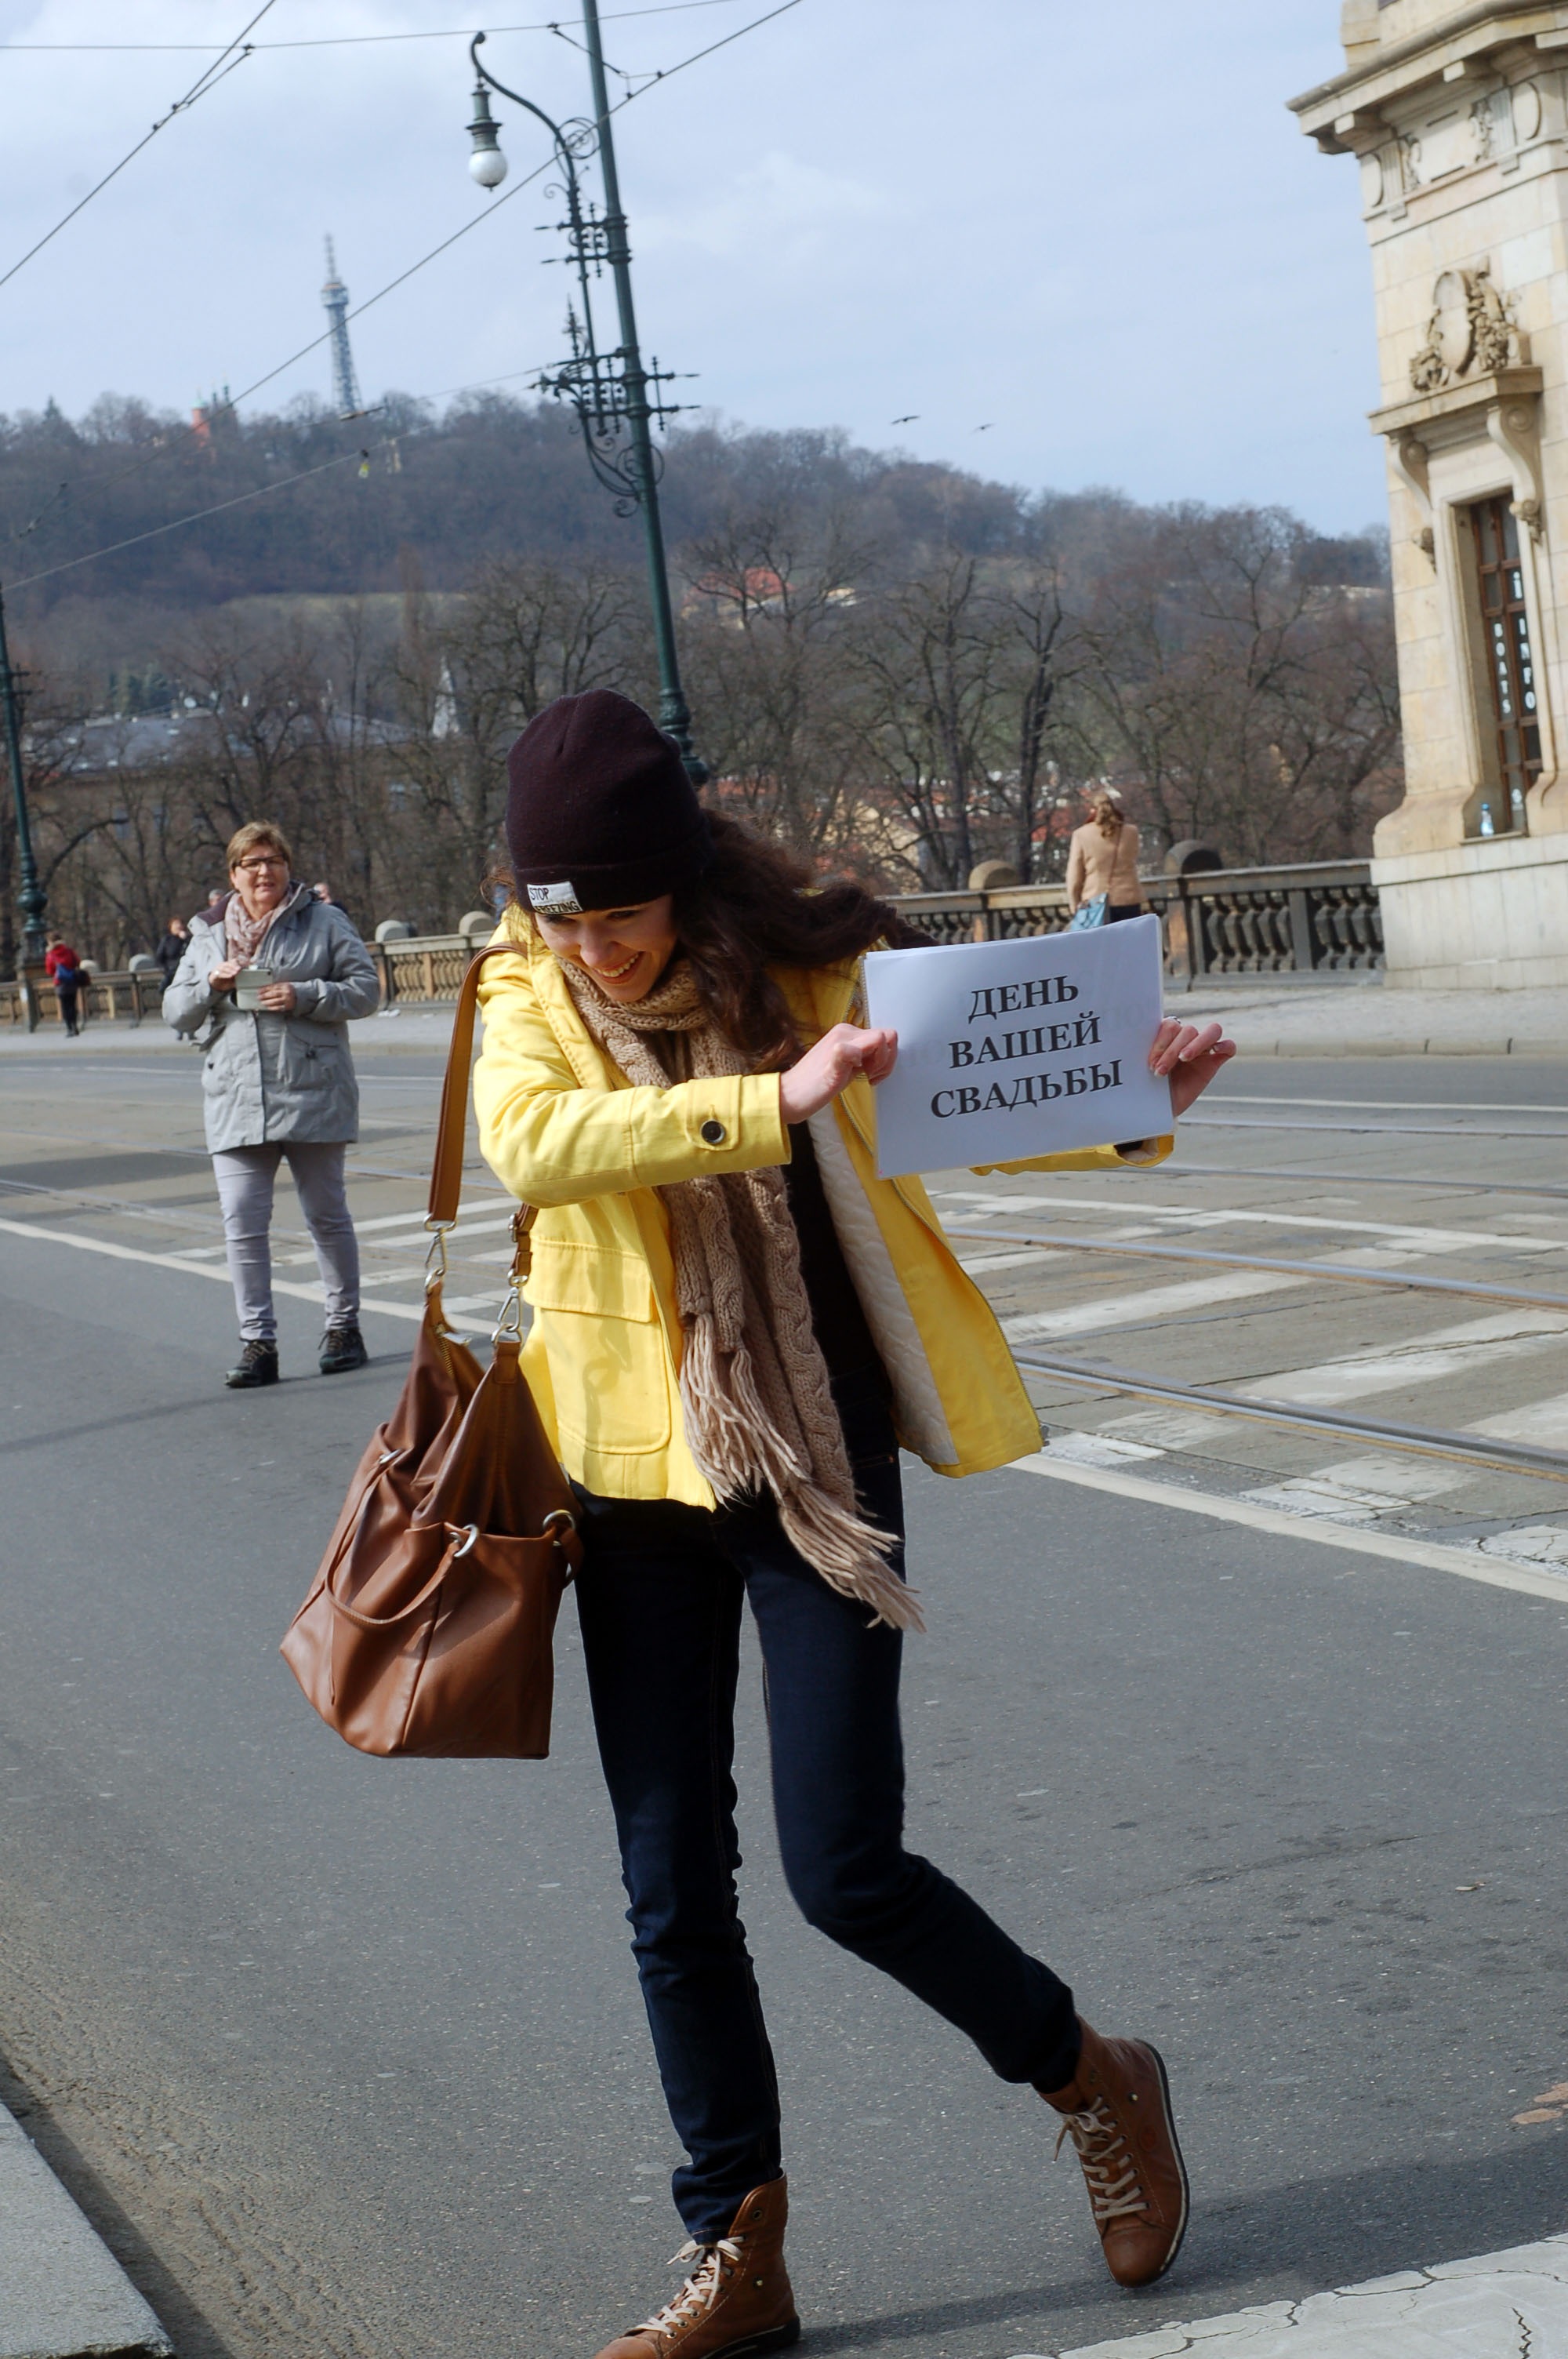
road, street, city, sign, dance, spring, prague, clothing, infrastructure, costume, pleasure, announcement